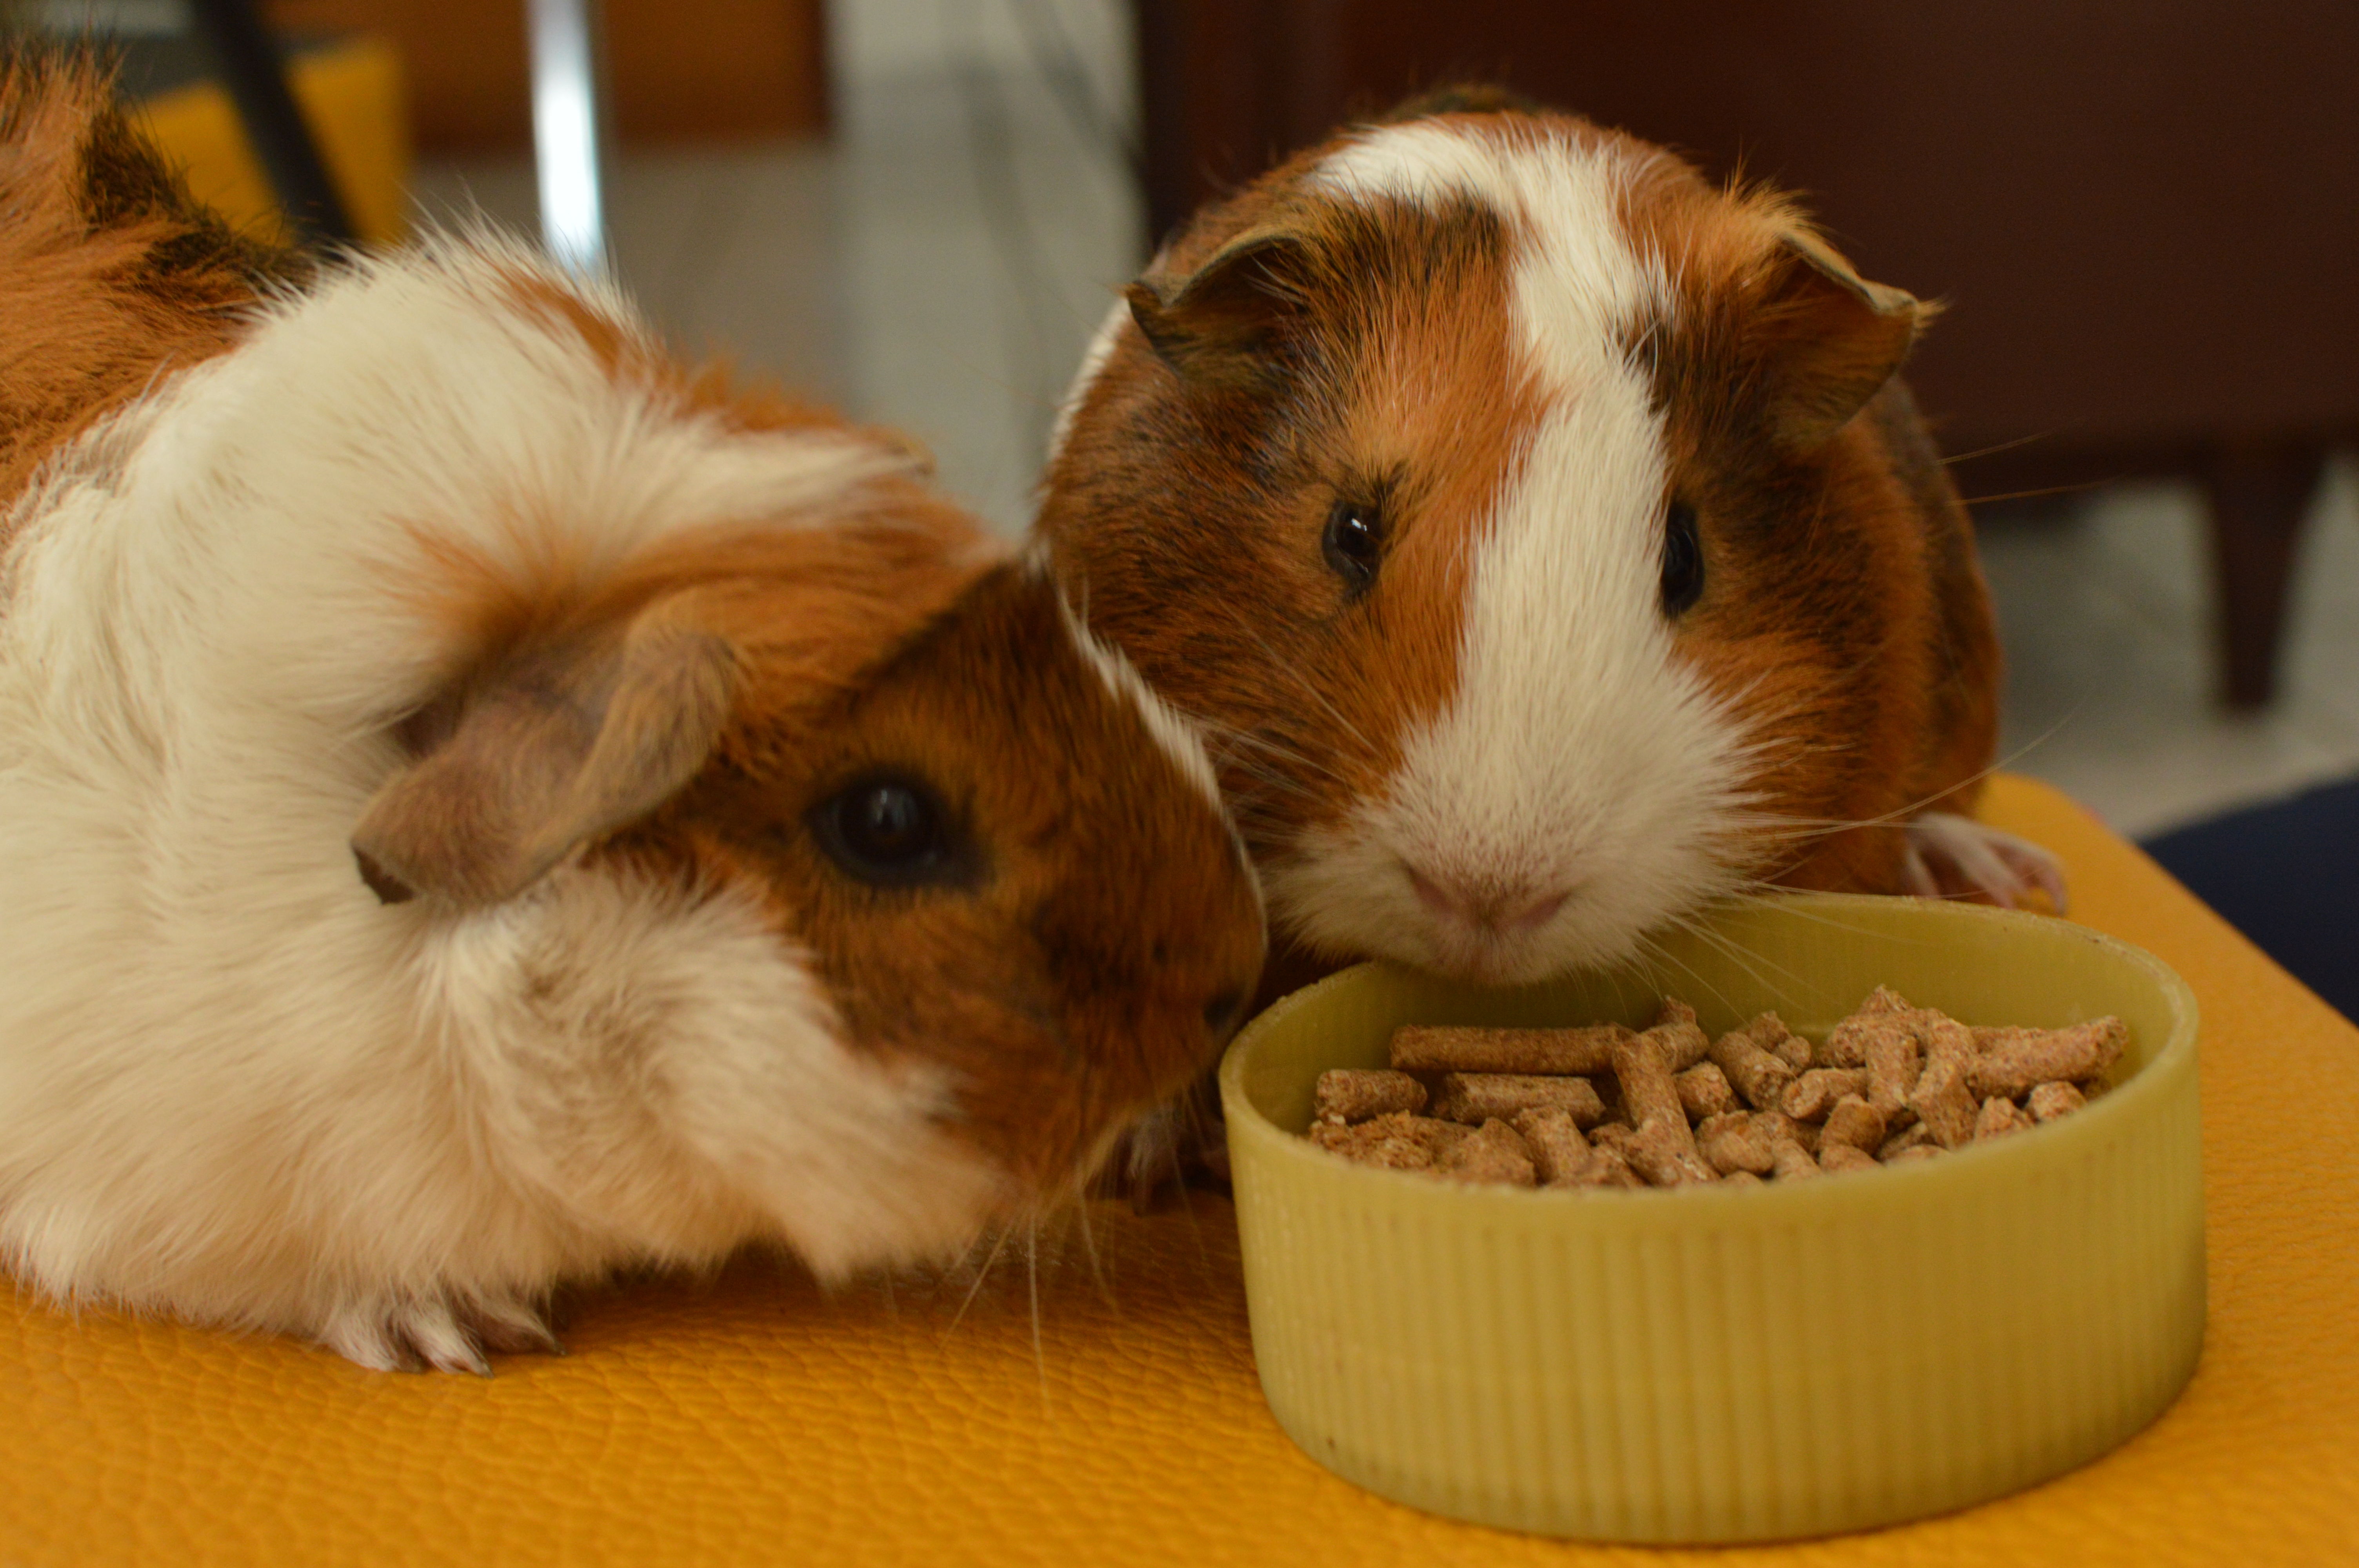
guinea pig, eating, mammal, rodent, Small animal food, hamster, fawn, whiskers